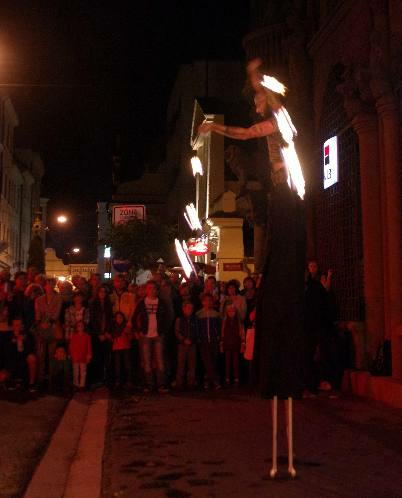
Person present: Yes